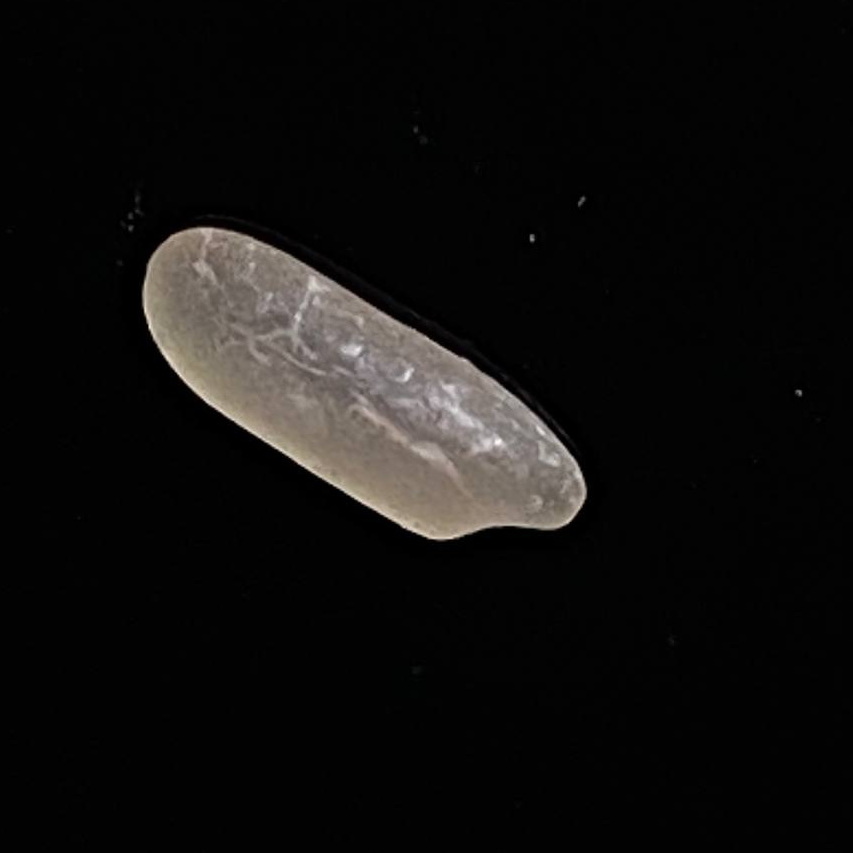
Rice variety: BR29